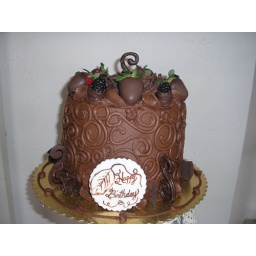
chocolate cake with swirl designes., fondant disc., for &amp;quot;Happy Birthday&amp;quot; written in brown paste color.